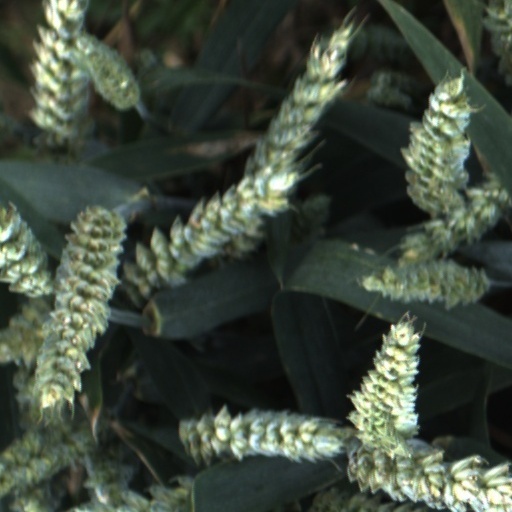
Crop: wheat